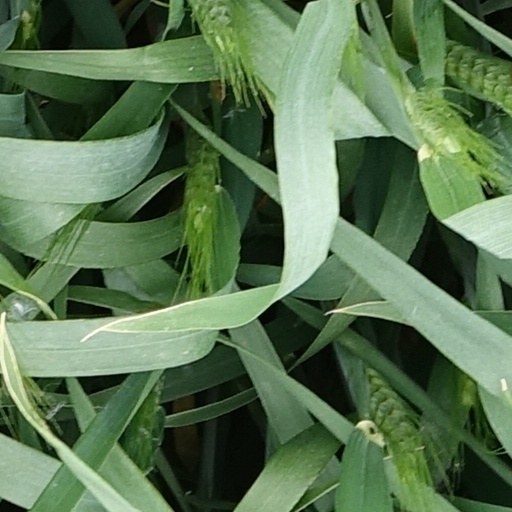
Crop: wheat